Michael Edwards (literary scholar)

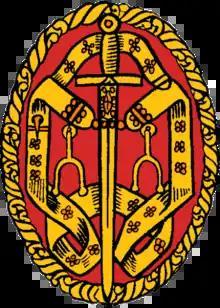
Insignia of a Knight Bachelor

Sir Michael Edwards, OBE (born 29 April 1938) is an Anglo-French poet and academic.